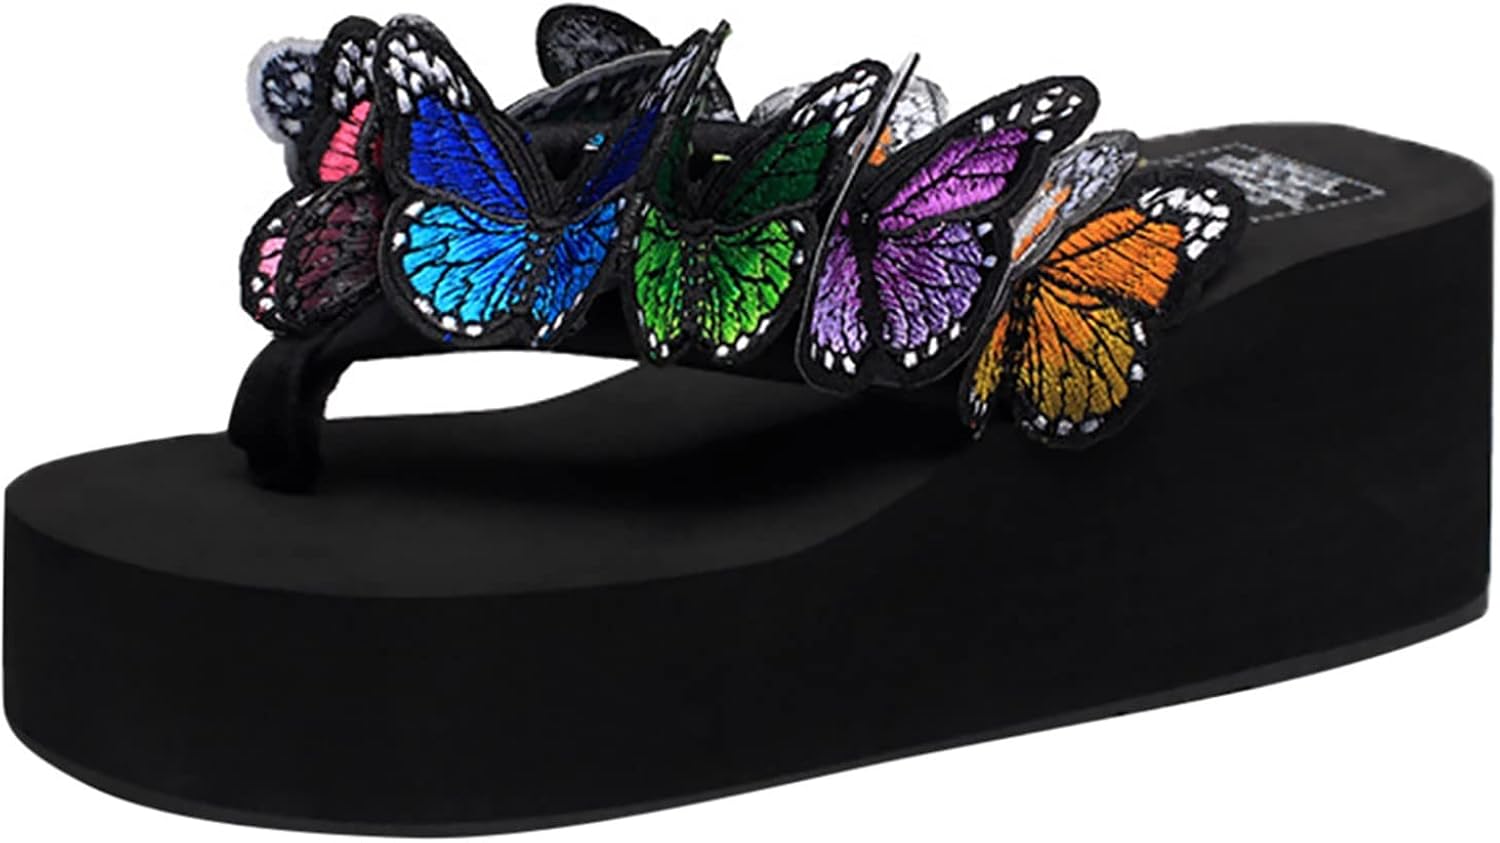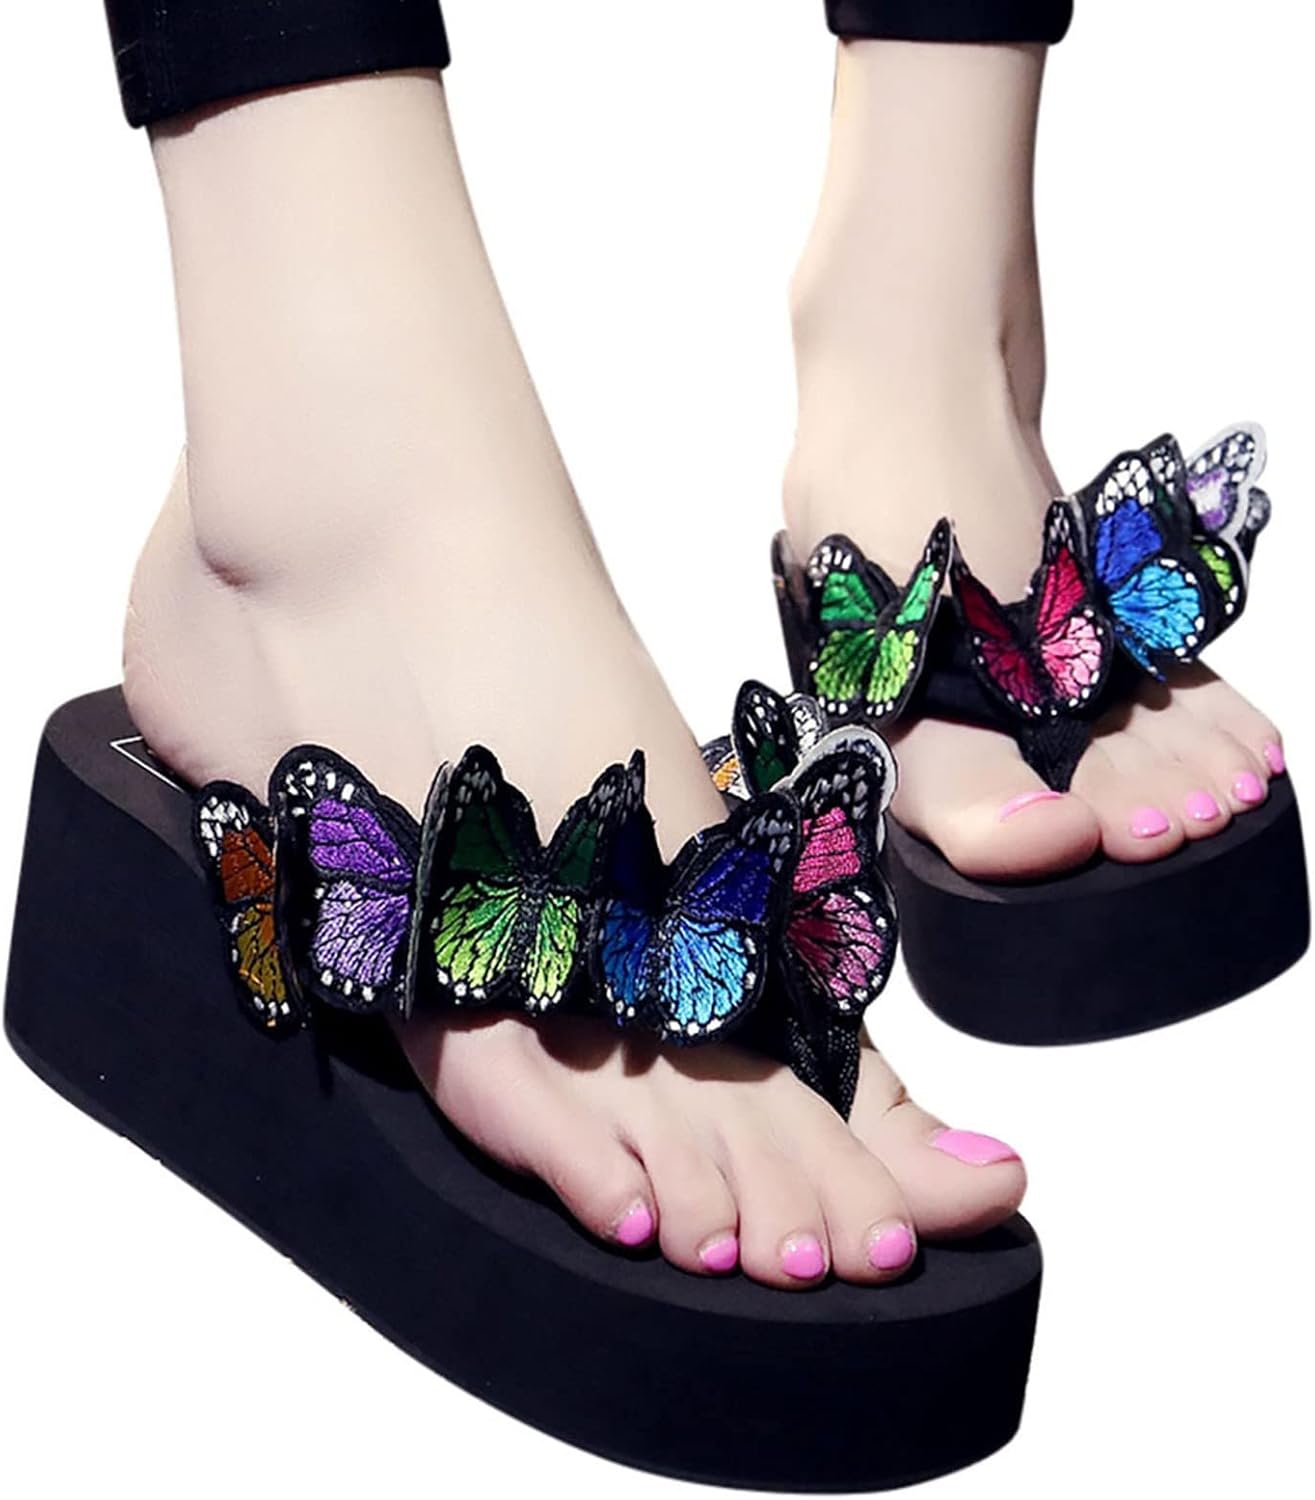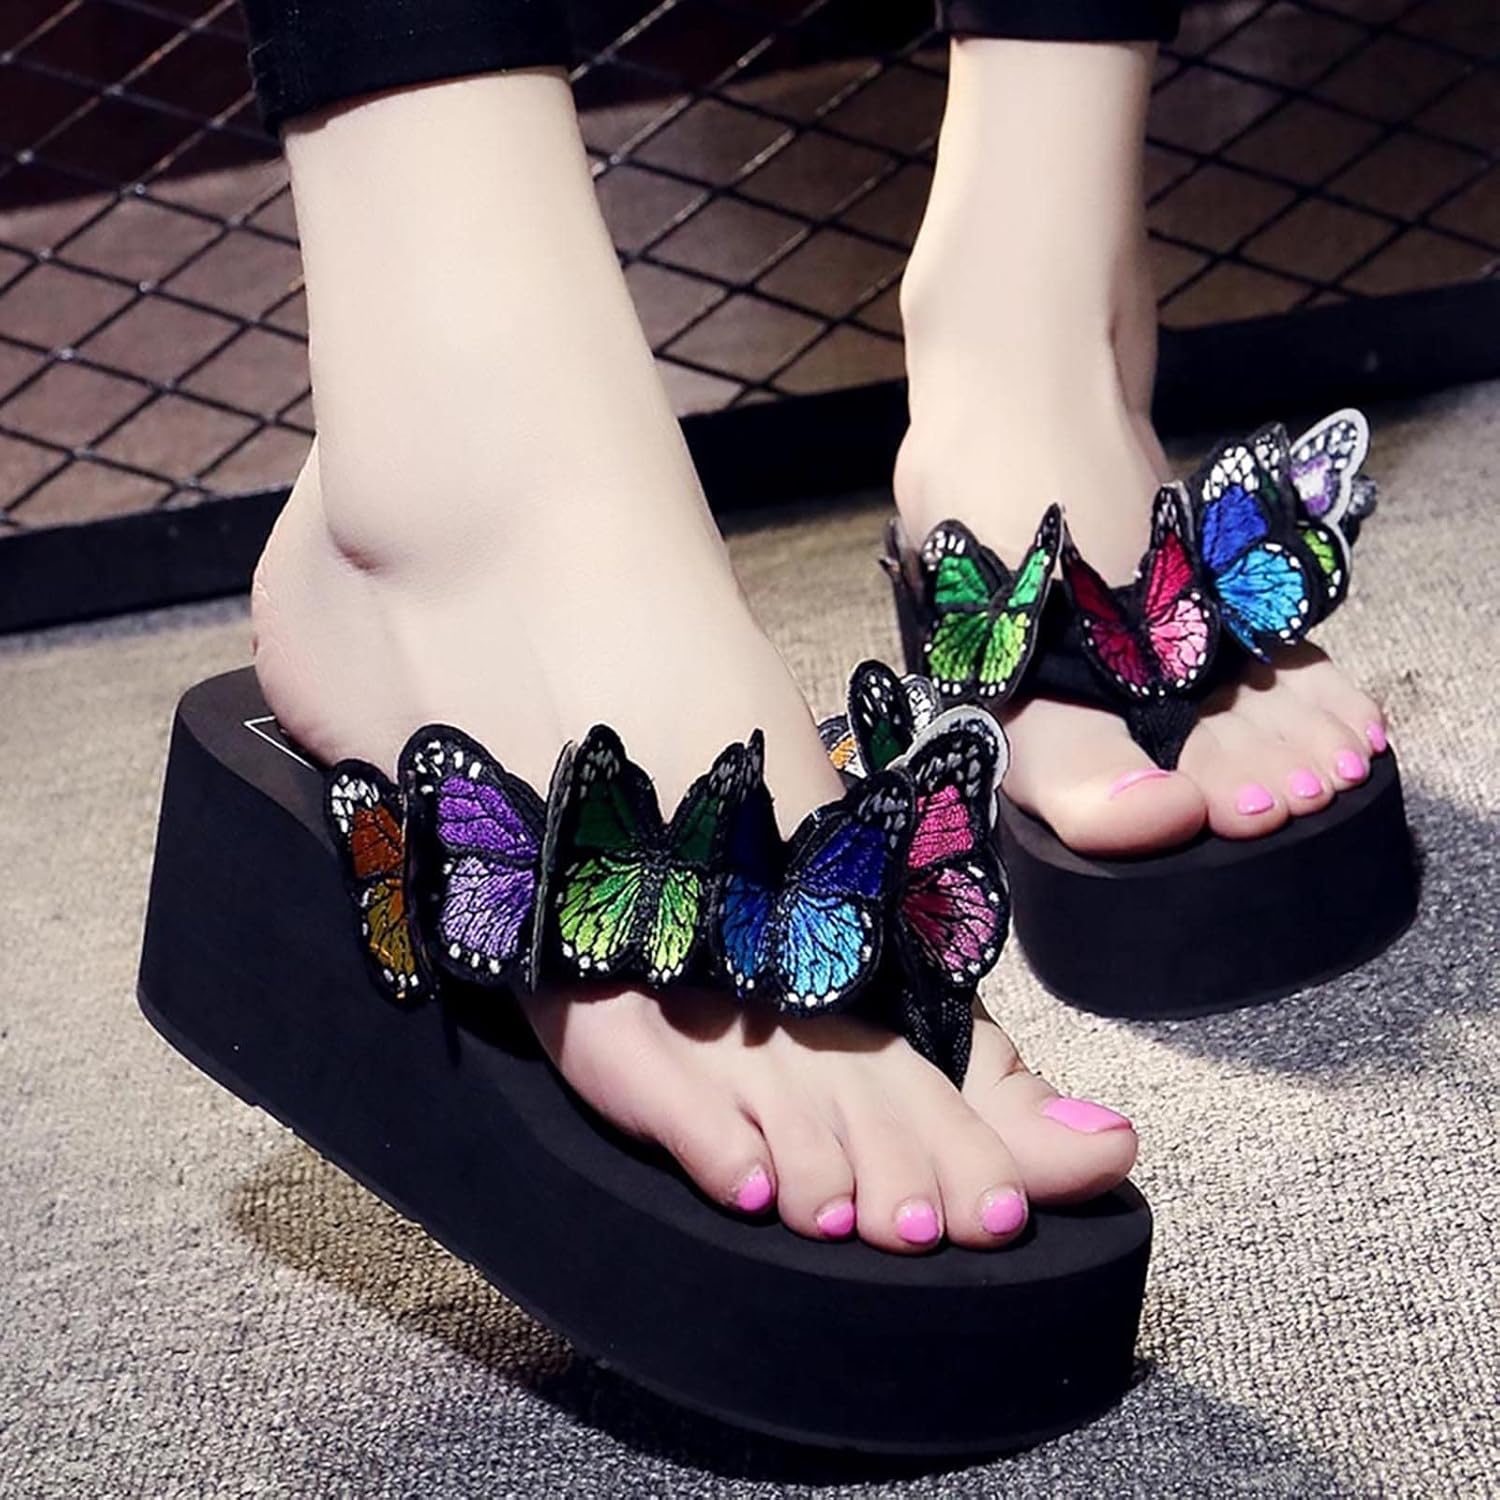
Beach Sandals for Women Summer Fashion Butterfly Flatform Open Toe Comfortable Casual Beach Wedges Flip Flops Sandals
Category: AMAZON FASHION
💕Gifts for Women/Wife/Girlfriend/Mom/Friends💕 🌟 If you have any questions, please feel free to contact us, we will serve you at any time, thank you! 🌟 Due to the monitor pixel definition of monitor settings, we cannot guarantee that the color you see on the screen will be exactly the same as the color of the product. 🌟 womens sandals cute sandals women women's sandals sandals women dressy summer cute shoes wedge sandals for women cute and lightweight sandals for summer and spring platform sandals women platform sandals sandals for women dressy summer for casual summer flat gladiator sandals work, beach, vacation, party and outdoor these tie up sandals are perfect to wear with a dress, jeans, pants and skirts and favored by girls and ladies.
Features: sandals for women dressy summer | 【ABOUT SHIPPING】Expedited Shipping:3-5 Days.🐾 Standard shipping:10-18 Days.🐾 Within 24 Hours Shipping Out. | Best Gifts for Women/Wife/Girlfriend🌟NOT AMAZON SIZE🌟Please Refer to the IMAGE size chart before ordering! | Faux Leather lining | Summer Strappy Sandals for Women closure | 💕Best Gifts for Women/Friends/Families/💕 Today's Deals Big Promotion💕Buy 2 get 8% off Buy 3 get 10% off Buy 4 get 12% off,Buy 5 get 16% off | 🍁🍁【MATERIAL】Womens Ankle Boots Are Hand Crafted Using The Best Quality Materials That Hug Your Feet To Provide Superior Heel And Toe All-Day Comfort. flip flops casual flip flops beach flip flops non slip flip flops floral print flip flops soft flip flops hiking shoes soft shoes ladies shoes leather sandals women fish mouth platform sandals women wedge sandals women bow sandals women rubber sandals women peep toe sandals | 🍁🍁【OCCASION】 Your Work/Weekend Looks Fall/Winter Essential Boots For Your Closet ,Elevate.Womens Boots Well Match With Any Fall And Winter Wearing,Such As Jeans, Hoodies,Sweatshirt , Skirts, Dress,Ect. Suitable For Casual, School, Shopping, Date, Party, Outdoor, Club, Evening, Travel,Dancing, Walking, Halloween Days, Christmas Days and So On. | 🍁🍁womens t-strap buckle flats sandals ankle strap and metal buckle summer flat sandals for women flat faux leather ankle strap and adjustable buckle sandals for women thong flat sandals with ring metal buckle for women lace up ankle strap summer open toe flat sandals for women women flat sandals criss-cross open toe elastic strap summer shoes adjustable ankle buckle for women summer t-strap flat thong sandals | 🍁🍁 summer dressy beach slippers flip flops wedge sandals for women sandals for women casual summer closed toe buckle strap wedge sandals strappy platform sandals womens fashion orthotic slides ladies lightweight athletic yoga mat sandals slip on thick cushion slippers sandals with comfortable plantar fasciitis arch support womens platform sandals summer fashion ladies bow tie flats rome casual basic slipper womens flat sandals casual chunky heel platform sandals | 🍁🍁 women's sandals with arch support women's sandals with arch support and ankle strap women's sandals with arch support closed toe women's sandals with arch support wide width Sandals for women casual summer summer dress for women flip flops womens sandals for women shoes for women slip on sneakers for women slip on shoes women womens slip on sneakers sandals for women rain boots for women waterproof slip on shoes women slip on sneakers men loafers for women